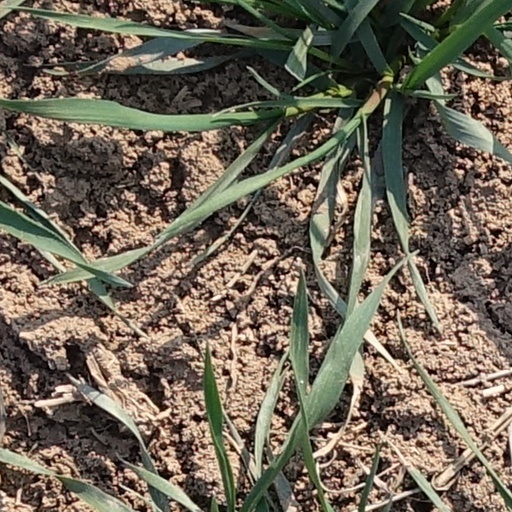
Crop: wheat